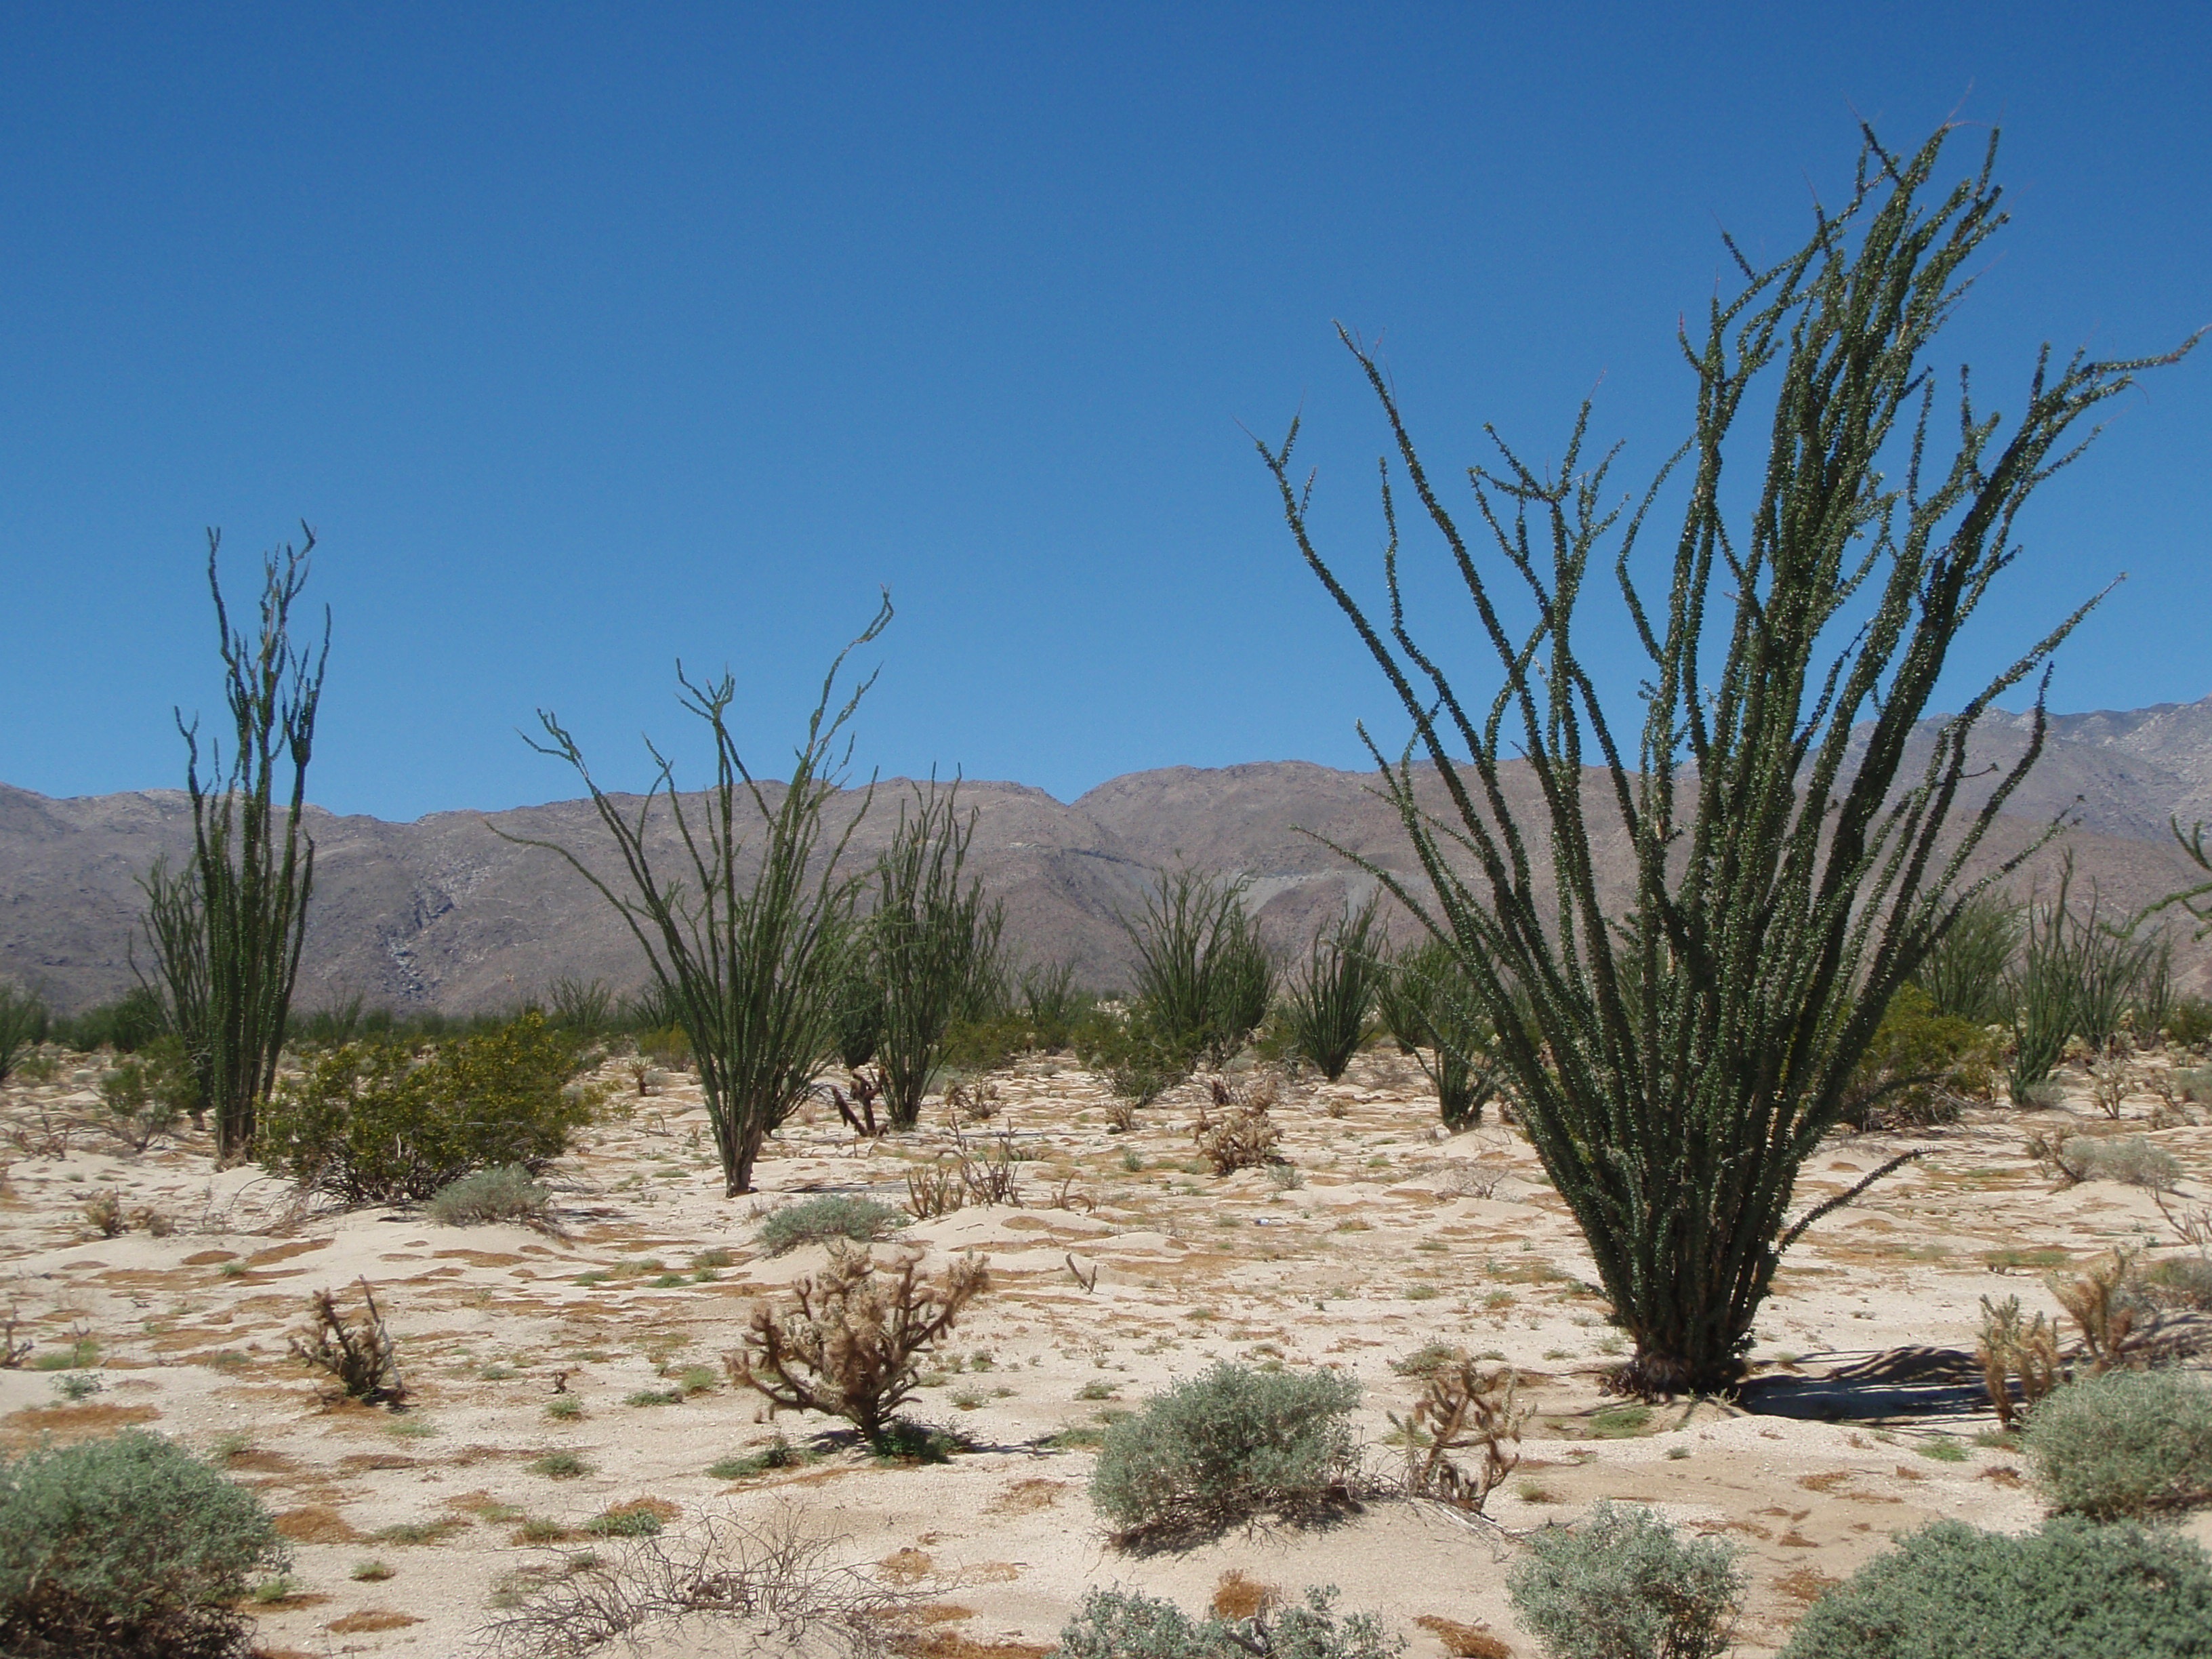
landscape, tree, nature, grass, prickly, plant, sky, desert, thorn, summer, dry, succulent, garden, flora, california, savanna, western, exotic, habitat, ecosystem, wadi, natural environment, aeolian landform, grass family, arecales, de anza borrego